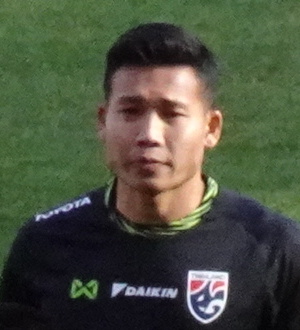
พิธิวัตต์ สุขจิตธรรมกุล

| name = พิธิวัต สุขจิตธรรมกุล
| image = Phitiwat Sukjitthammakul in 2024.jpeg
| fullname = พิธิวัต สุขจิตธรรมกุล
| birth_place = จังหวัดระยอง ประเทศไทย
| currentclub = สโมสรฟุตบอลบุรีรัมย์ ยูไนเต็ด|บุรีรัมย์ ยูไนเต็ด
| clubnumber = 27
| position = กองกลาง#กองกลางตัวรับ|กองกลางตัวรับ
| youthyears1 = 2010–2012
| youthclubs1 = เจเอ็มจี อะคาเดมี
| youthyears2 = 2013
| youthclubs2 = สโมสรฟุตบอลเอสซีจี เมืองทอง ยูไนเต็ด|เมืองทอง ยูไนเต็ด
| years1 = 2013–2015 | clubs1 = สโมสรฟุตบอลเอสซีจี เมืองทอง ยูไนเต็ด|เมืองทอง ยูไนเต็ด | caps1 = 3 | goals1 = 0
| years2 = 2016 | clubs2 = สโมสรฟุตบอลบีอีซี เทโรศาสน|บีอีซี เทโรศาสน | caps2 = 25 | goals2 = 2
| years3 = 2017–2022 | clubs3 = สโมสรฟุตบอลเชียงราย ยูไนเต็ด|เชียงราย ยูไนเต็ด | caps3 = 144 | goals3 = 9
| years4 = 2022–2024 | clubs4 = สโมสรฟุตบอลบีจี ปทุม ยูไนเต็ด|บีจี ปทุม ยูไนเต็ด | caps4 = 48 | goals4 = 1
| years5 = 2024– | clubs5 = บุรีรัมย์ ยูไนเต็ด | caps5 = 0 | goals5 = 0
| nationalyears1 = 2013–2014
| nationalteam1 = ฟุตบอลทีมชาติไทยรุ่นอายุไม่เกิน 20 ปี|ไทย อายุไม่เกิน 19 ปี
| nationalcaps1 = 12
| nationalgoals1 = 1
| nationalyears2 = 2016–2018
| nationalteam2 = ฟุตบอลทีมชาติไทยรุ่นอายุไม่เกิน 23 ปี|ไทย อายุไม่เกิน 23 ปี
| nationalcaps2 = 15
| nationalgoals2 = 2
| nationalyears3 = 2019–
| nationalteam3 = ฟุตบอลทีมชาติไทย|ไทย
| nationalcaps3 = 25
| nationalgoals3 = 0

พิธิวัต สุขจิตธรรมกุล (เกิด 1 กุมภาพันธ์ พ.ศ. 2538) เป็นนักฟุตบอลชาวไทย เล่นในตำแหน่งกองกลาง#กองกลางตัวรับ|กองกลางตัวรับ ปัจจุบันได้ลงเล่นให้กับสโมสรฟุตบอลบุรีรัมย์ ยูไนเต็ด|บุรีรัมย์ ยูไนเต็ด ในไทยลีก บุรีรัมย์ เปิดตัว พิธิวัตต์ สุขจิตธรรมกุล ร่วมทัพอย่างเป็นทางการ
==ประวัติส่วนตัว==
พิธิวัต เกิดวันที่ 1 กุมภาพันธ์ 2538 เริ่มต้นการฝึกฝนศาสตร์ลูกหนังเมื่อปี 2010 จากเจเอ็มจี อะคาเดมี ซึ่งเป็นสถานเพาะบ่มวิชาลูกหนังชื่อดังของโลก จากประเทศฝรั่งเศส ที่มาเปิดอยู่ในเมืองไทย ก่อนที่ปี 2013 “เต้” พิธิวัตต์ จะถูกดึงตัวเข้าสู่เมืองทอง ยูไนเต็ด ทว่าไม่มีโอกาสได้ลงสนาม ทำให้ฤดูกาล 2015/16 ต้องย้ายไปร่วมทัพบีอีซี เทโรศาสน ที่นี่เองเด็กหนุ่มจากจังหวัดระยอง ได้เริ่มโชว์ผลงานเป็นที่ประจักษ์ลงสนามช่วยทีมไป 25 เกม ยิง 2 ประตู
ก่อนที่จะเป็น เชียงราย ยูไนเต็ด คว้าตัวไปเป็นกำลังหลักเริ่มตั้งแต่ฤดูกาล 2016/17 จนถึงกลางฤดูกาล 2021/22 ตลอดกว่า 6 ฤดูกาล ลงสนามช่วยทีมทุกรายการไป 206 เกม ยิง 14 ประตู แอสซิส 14 ประตู ช่วยทีมจากแดนเหนือคว้าแชมป์มาได้ 6 โทรฟี่ พร้อมกับเป็นนักเตะยอดเยี่ยมในปี 2019 อีกด้วย
จากนั้นกลางฤดูกาล 2021/22 กลางรับพลังไดนาโม ได้โยกมาอยู่กับสโมสรฟุตบอลบีจี ปทุม ยูไนเต็ด|บีจี ปทุม ยูไนเต็ด ก่อนจะรับใช้ทีมจนถึงฤดูกาล 2023/24 ลงสนามไปทุกรายการ 71 เกม ยิง 2 ประตู กับ 7 แอสซิส คว้า 2 แชมป์กับทีม ก่อนจะเป็น “ปราสาทสายฟ้า” บุรีรัมย์ ยูไนเต็ด คว้าตัวมาร่วมทัพ เพื่อเสริมความเหนียวแน่นในแดนกลาง ก่อนเริ่มฤดูกาล 2024/25
ทั้งนี้ พิธิวัตต์ สุขจิตธรรมกุล ถือเป็นนักเตะดีกรีทีมชาติไทย อีกหนึ่งคน ซึ่งติดทีมชาติชุดใหญ่ มาตั้งแต่ปี 2019 จนถึงปัจจุบัน
==ทีมชาติ==
ในเดือนสิงหาคม พ.ศ. 2560 พิธิวัตได้เหรีญทองในกีฬาฟุตบอลในซีเกมส์ 2017|การแข่งขันฟุตบอลในซีเกมส์ 2017 กับฟุตบอลทีมชาติไทยรุ่นอายุไม่เกิน 23 ปี|ทีมชาติไทยรุ่นอายุไม่เกิน 23 ปี
==ประตูทีมชาติ==
===ไทย อายุไม่เกิน 23 ปี===
| class="wikitable"
!colspan="8"|พิธิวัต สุขจิตธรรมกุล – ประตูกับทีมชาติไทย อายุไม่เกิน 23 ปี
|-
! อันดับที่ !! วันที่ !! สถานที่ !! พบกับ !! ประตู !! ผลการแข่งขัน !! การแข่งขัน
|-
|1. || 23 มีนาคม 2560 || ดูไบ สหรัฐอาหรับเอมิเรตส์ || || 3–0 || 3–0 || เกมกระชับมิตร|ดูไบคัพ
|-
|2. || 24 สิงหาคม 2560 || รัฐเซอลาโงร์|เซอลาโงร์ ประเทศมาเลเซีย || || 1–0 || 3–0 ||กีฬาฟุตบอลในซีเกมส์ 2017 – ทีมชาย|ซีเกมส์ 2017
|-
|
==เกียรติประวัติ==
===ทีมชาติ===
;ไทย อายุไม่เกิน 23 ปี
* ซีเกมส์ ไฟล์:Med 1.png เหรียญทอง (1); กีฬาฟุตบอลในซีเกมส์ 2017|2017
* เกมกระชับมิตร|ดูไบคัพ (1) : 2017
;ไทย
* ฟุตบอลชิงแชมป์แห่งชาติอาเซียน: ฟุตบอลชิงแชมป์แห่งชาติอาเซียน 2020|2563
===สโมสร===
;เชียงราย ยูไนเต็ด
* ไทยลีก (1): ไทยลีก ฤดูกาล 2562|2562
* ไทยเอฟเอคัพ (2): ช้าง เอฟเอคัพ 2560|2017, ช้าง เอฟเอคัพ 2561|2018
* ไทยแลนด์แชมเปียนส์คัพ (1): ไทยแลนด์แชมเปียนส์คัพ 2561|2018
* ไทยลีกคัพ (1): โตโยต้า ลีกคัพ 2561|2018
;บีจี ปทุม ยูไนเต็ด
* ไทยแลนด์แชมเปียนส์คัพ (1): ไทยแลนด์แชมเปียนส์คัพ 2565|2022
* ไทยลีกคัพ (1): รีโว่ คัพ 2566–67|2023–24
=== รางวัลส่วนตัว ===
* ไทยลีก#ผู้เล่นยอดเยี่ยม|ผู้เล่นยอดเยี่ยมไทยลีกประจำฤดูกาล (1): ไทยลีก ฤดูกาล 2562|2562
==อ้างอิง==
==แหล่งข้อมูลอื่น==
* mtufc.com
*
หมวดหมู่:นักฟุตบอลจากจังหวัดระยอง
หมวดหมู่:นักฟุตบอลชายชาวไทย
หมวดหมู่:นักฟุตบอลทีมชาติไทย
หมวดหมู่:กองกลางฟุตบอล
หมวดหมู่:ผู้เล่นในไทยลีก
หมวดหมู่:ผู้เล่นสโมสรฟุตบอลเมืองทอง ยูไนเต็ด
หมวดหมู่:ผู้เล่นสโมสรฟุตบอลโปลิศ เทโร
หมวดหมู่:ผู้เล่นสโมสรฟุตบอลเชียงราย ยูไนเต็ด
หมวดหมู่:ผู้เล่นสโมสรฟุตบอลบีจี ปทุม ยูไนเต็ด
หมวดหมู่:ผู้เล่นสโมสรฟุตบอลบุรีรัมย์ ยูไนเต็ด